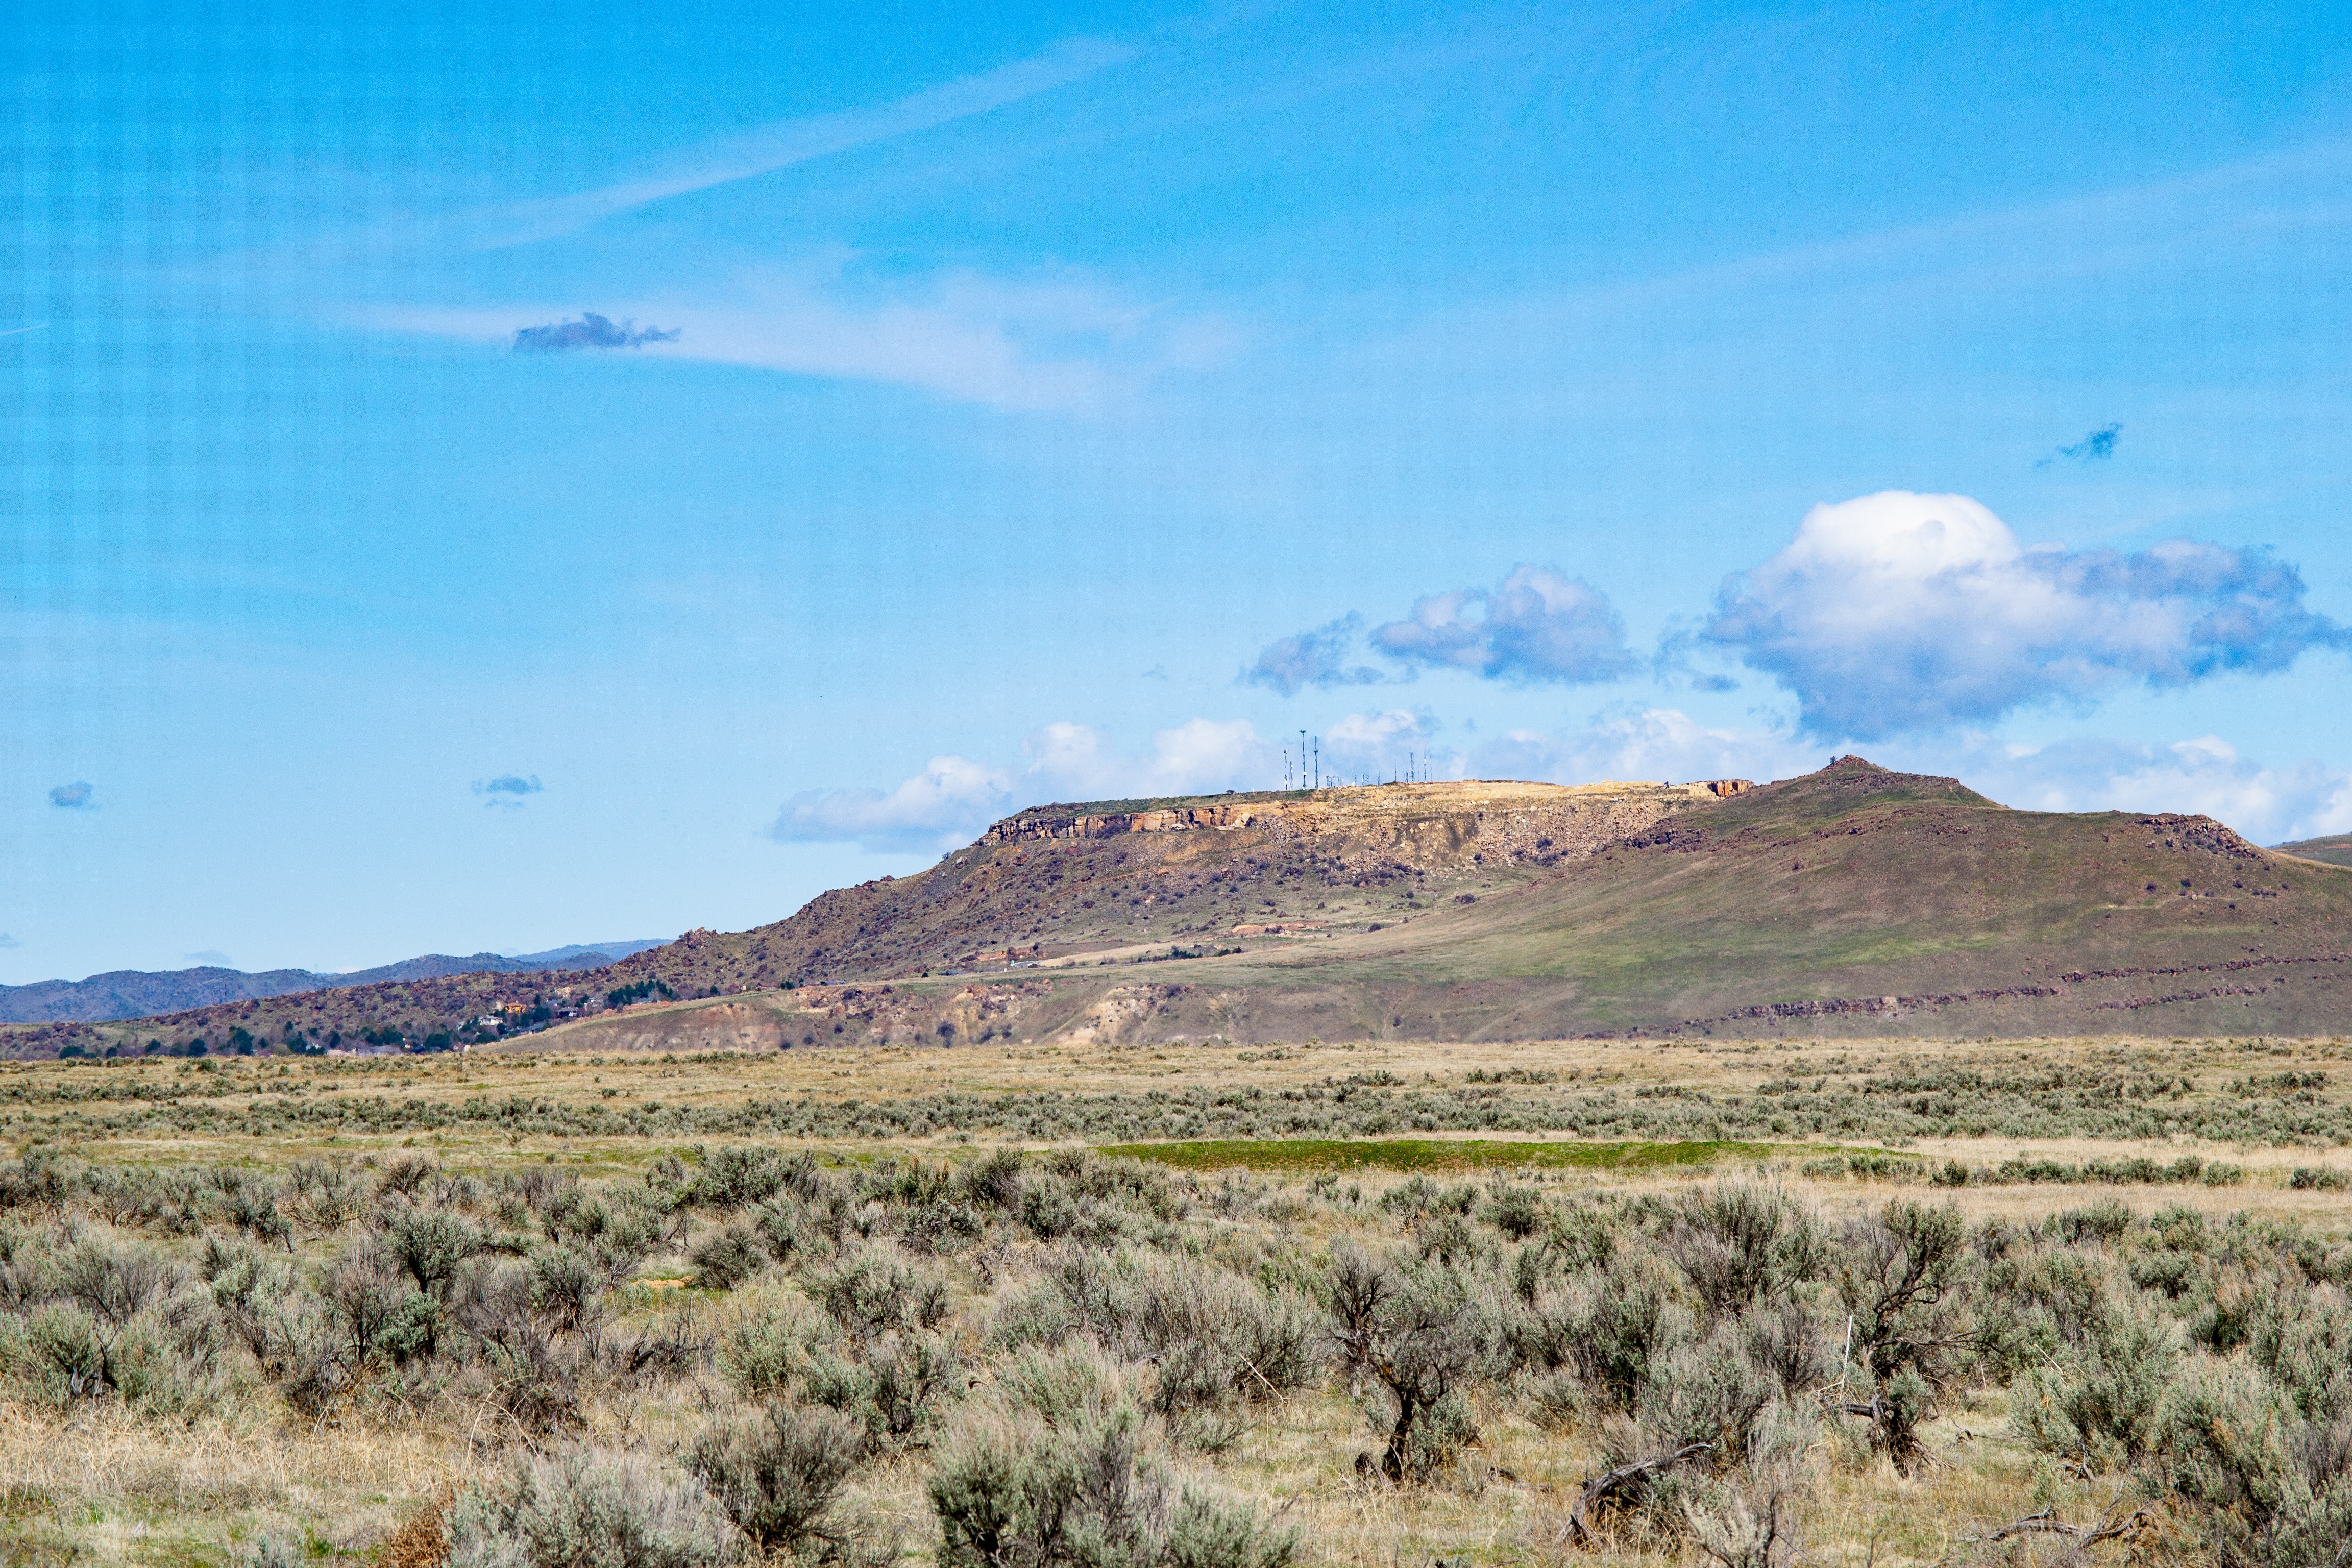
mountainous landforms, sky, natural environment, mountain, wilderness, grassland, cloud, steppe, ecoregion, shrubland, hill, plant community, plain, road, landscape, badlands, highland, geology, prairie, grass, national park, rock, savanna, plateau, tree, horizon, infrastructure, rural area, fell, vacation, mountain range, ridge, land lot, escarpment, road trip, chaparral, terrain, meteorological phenomenon, formation, desert, valley, tundra, tourism